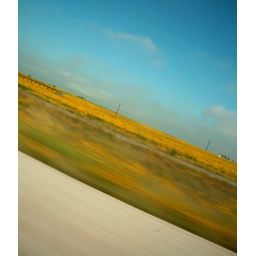
yellow flowers all along the highway in Colorado